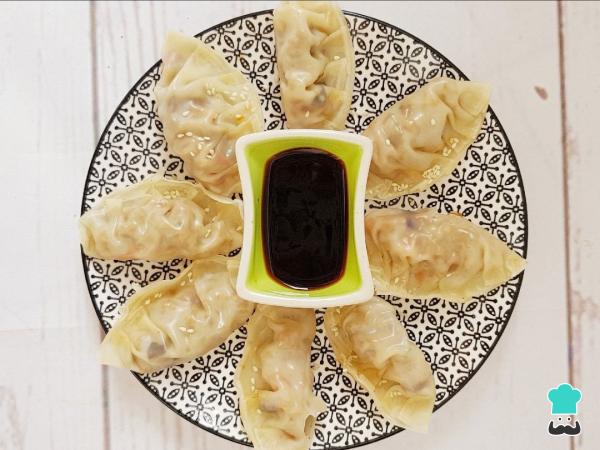
Sirve las gyozas con la vinagreta. Ahora que sabes cómo hacer gyozas de verduras, prepara un menú al más puro estilo asiático, con pan chino y dorayakis veganos de postre. Más recetas veganas en mi blog Vegspiration.